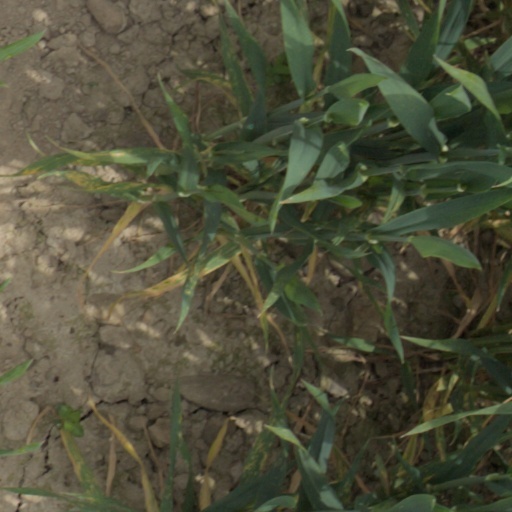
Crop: wheat